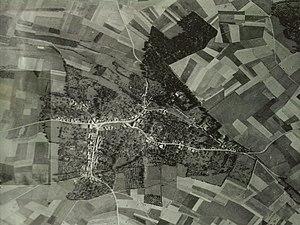
Photographie aérienne d'Aqueux en 1947, avant le remembrement
Acheux-en-Vimeu est une commune française située dans le département de la Somme en région Hauts-de-France.